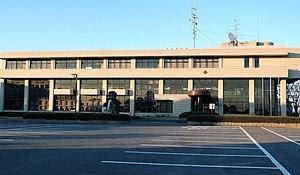
Chōsei est un village situé dans le District de Chōsei.